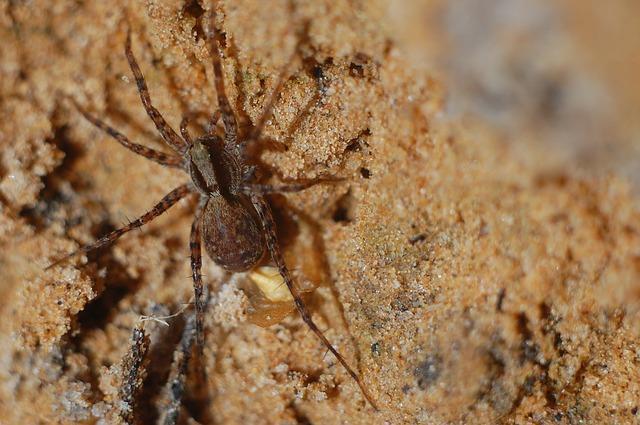
spider